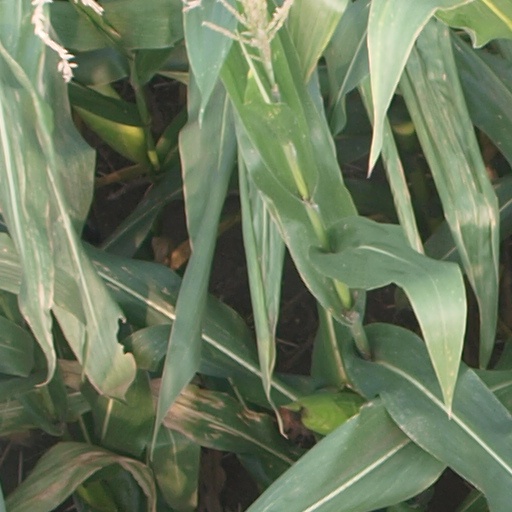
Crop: maize; corn